Kevin Rudd

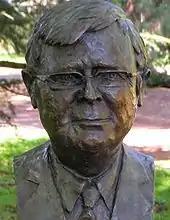
Bronze bust at the Prime Minister's Avenue in the Ballarat Botanical Gardens

As shadow foreign minister, Rudd reformulated Labor's foreign policy in terms of "Three Pillars": engagement with the UN, engagement with Asia, and the US alliance.